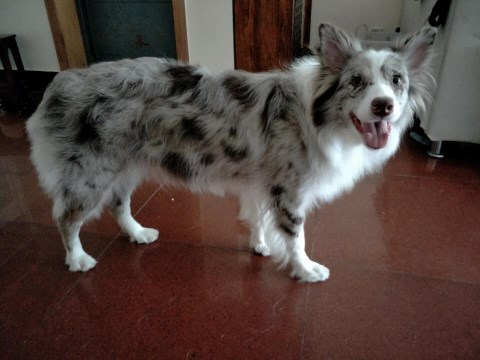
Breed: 2594-n000109-Border_collie